December 1945 lunar eclipse

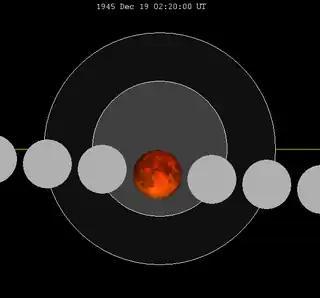
The Moon's hourly motion shown right to left

A total lunar eclipse occurred at the Moon’s ascending node of orbit on Wednesday, December 19, 1945, with an umbral magnitude of 1.3424. A lunar eclipse occurs when the Moon moves into the Earth's shadow, causing the Moon to be darkened. A total lunar eclipse occurs when the Moon's near side entirely passes into the Earth's umbral shadow. Unlike a solar eclipse, which can only be viewed from a relatively small area of the world, a lunar eclipse may be viewed from anywhere on the night side of Earth. A total lunar eclipse can last up to nearly two hours, while a total solar eclipse lasts only a few minutes at any given place, because the Moon's shadow is smaller. Occurring about 1.6 days after perigee (on December 17, 1945, at 12:40 UTC), the Moon's apparent diameter was larger.